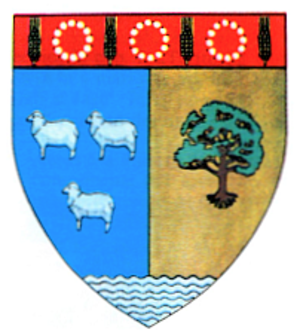
Teleorman est un județ de Roumanie en Munténie. Son chef-lieu est Alexandria.
Un județ est une division administrative :